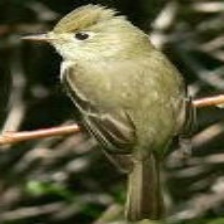
Species: NORTHERN BEARDLESS TYRANNULET
Scientific name: CAMPTOSTOMA IMBERBE